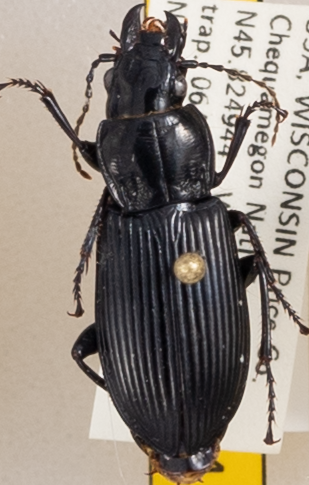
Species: Pterostichus melanarius melanarius
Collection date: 2019-08-06
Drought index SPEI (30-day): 0.608
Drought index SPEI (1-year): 1.45
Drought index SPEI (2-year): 1.13